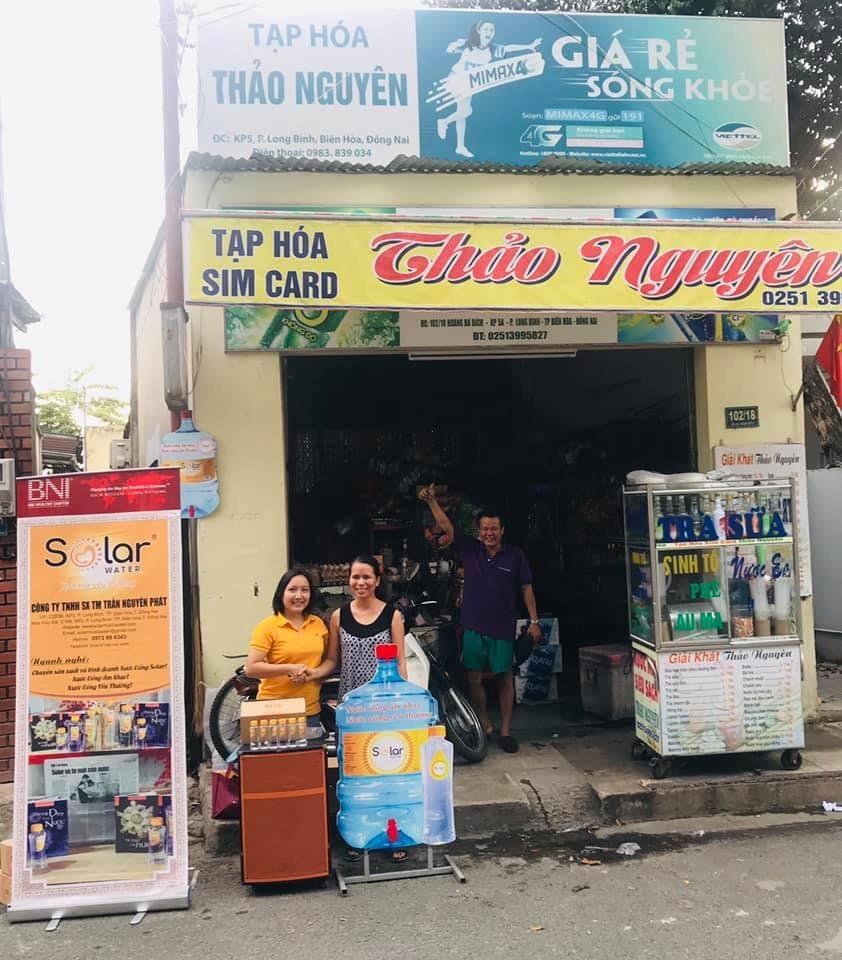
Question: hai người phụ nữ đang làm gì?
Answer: đang bắt tay nhau